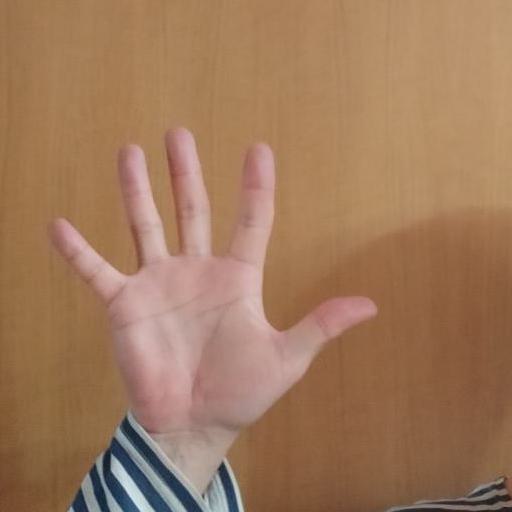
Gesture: palm